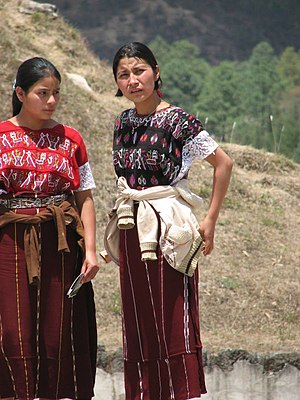
Amerikas oprindelige folk / Historie og status i de enkelte lande / Mexico
To mayakvinder fra højlandet i Chiapas.
Amerikas oprindelige folk er de folkeslag som har beboet de amerikanske kontinenter fra før den europæiske kolonisering.